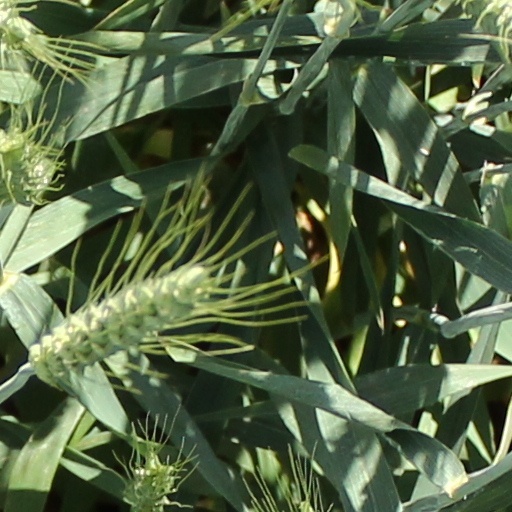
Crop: wheat